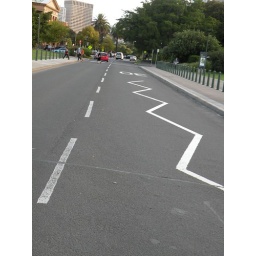
Crazy street dividers in the road